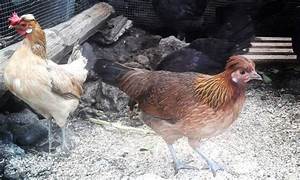
Label: gallina